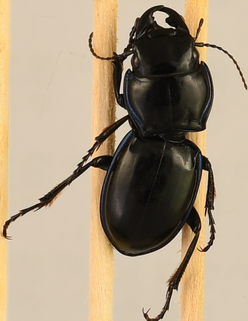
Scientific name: Pasimachus elongatus
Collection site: Northern Great Plains Research Laboratory NEON (NOGP), plot NOGP_008